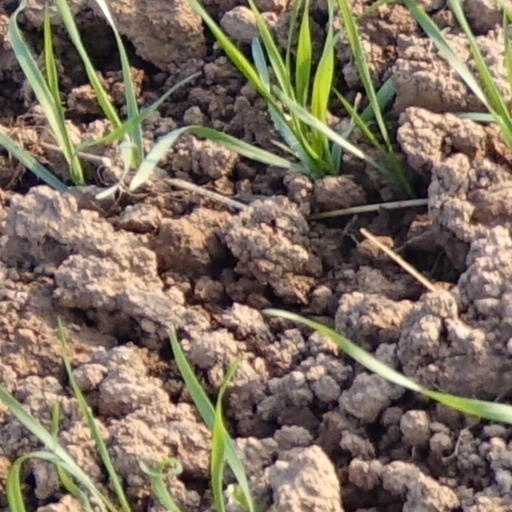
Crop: wheat